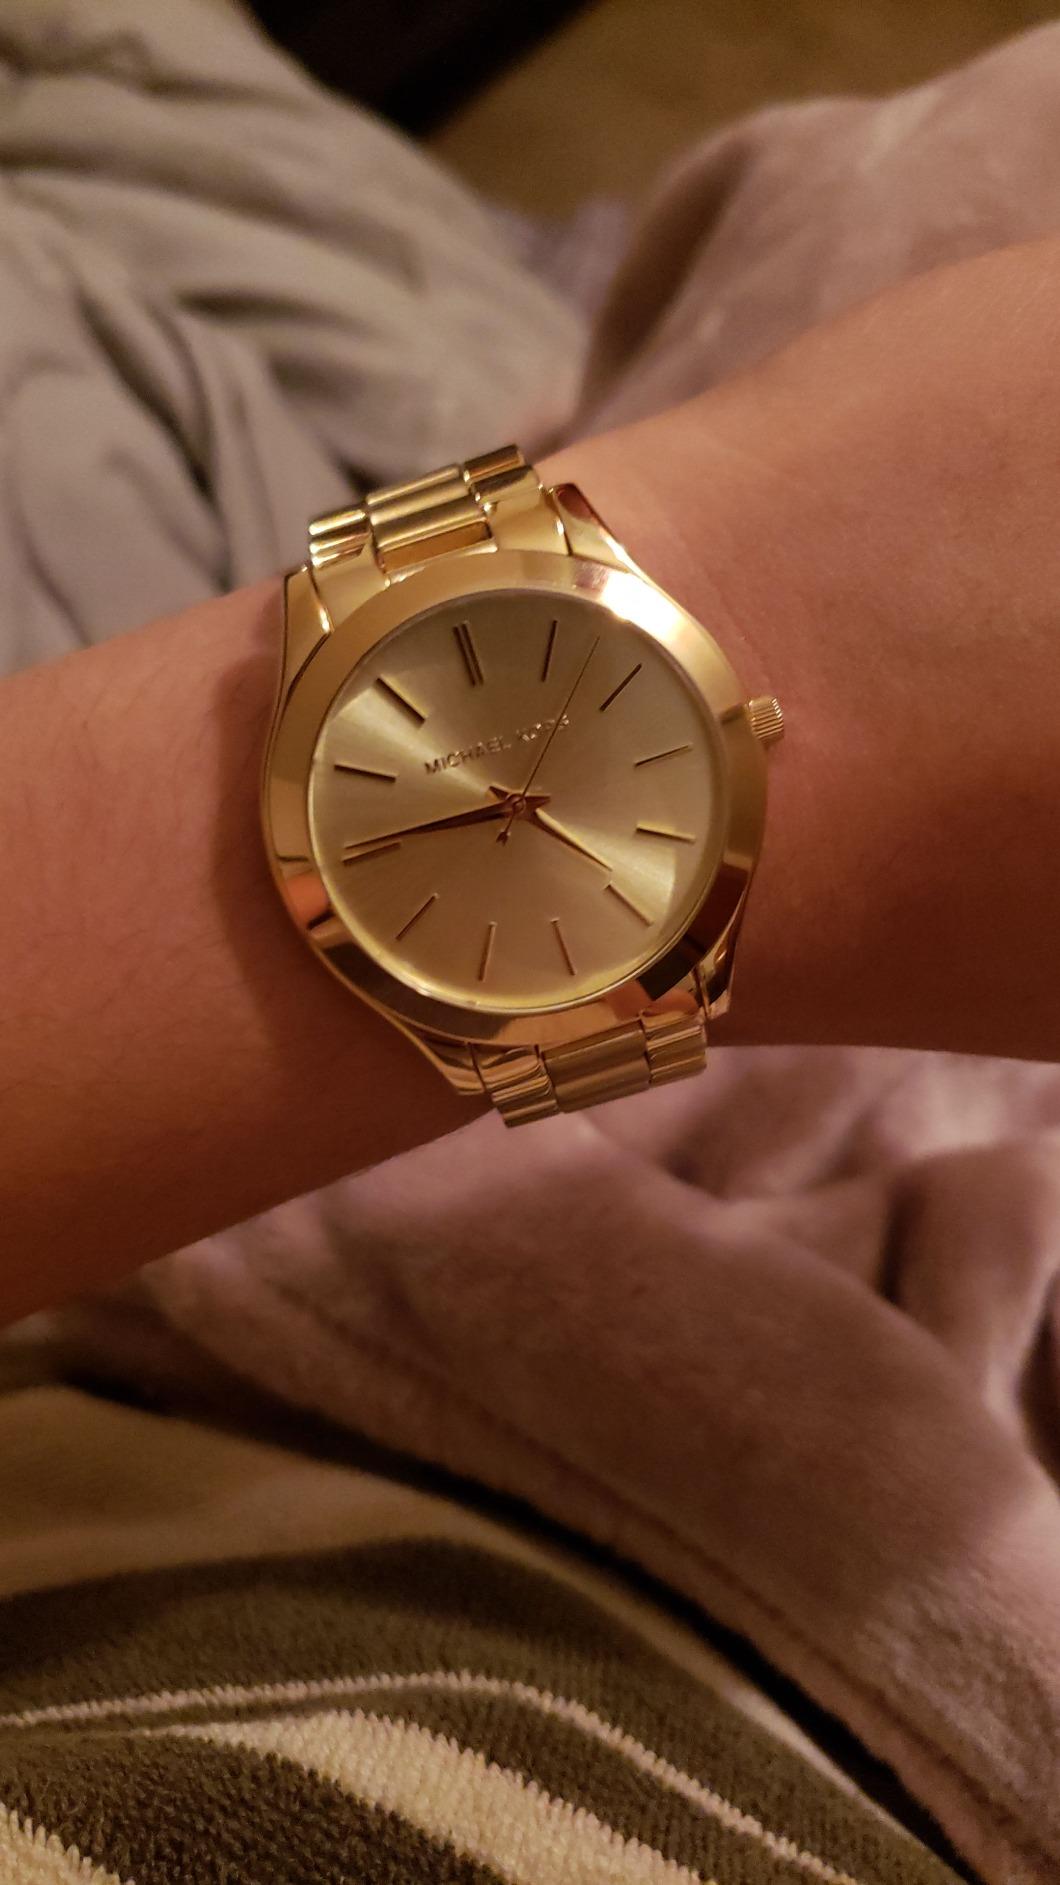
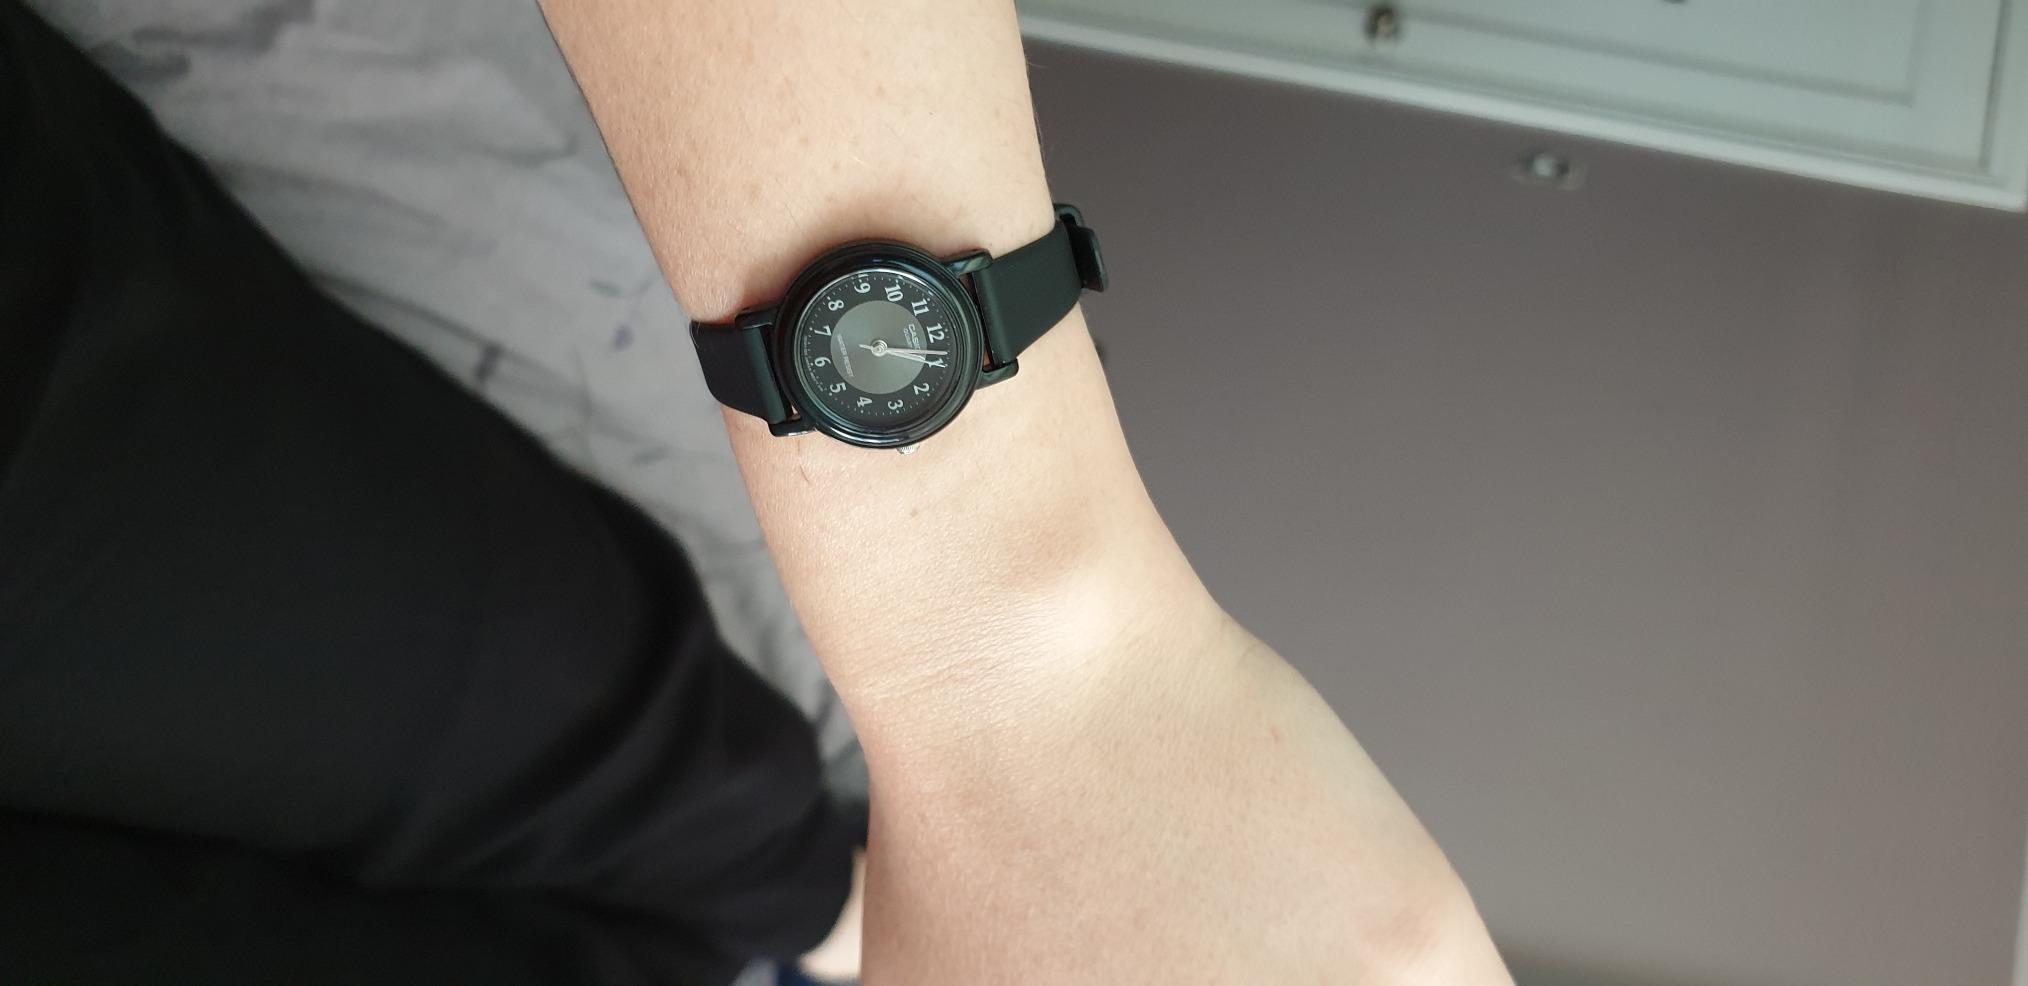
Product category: accessories_watch
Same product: no